Dave Brown (baseball)

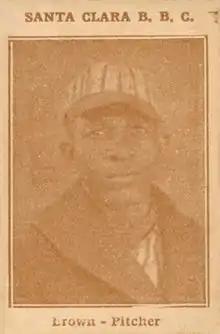
Brown, c. 1923–24

David Brown (June 9, 1897 – May 24, 1985) was an American left-handed pitcher in Negro league baseball. Considered one of the better pitchers in Negro league history, he was also known for serious off-the-field problems. His career came to a premature end when he became a fugitive after allegedly killing a man in 1925. According to his Society for American Baseball Research (SABR) biography, he was innocent of the crime and continued to play baseball under the alias "Lefty Wilson" before retiring and quietly living the rest of his life as "Alfred Basil Brown," dying in 1985.